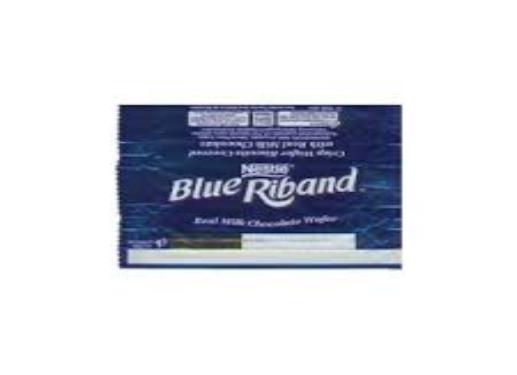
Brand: Blue Riband
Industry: Food